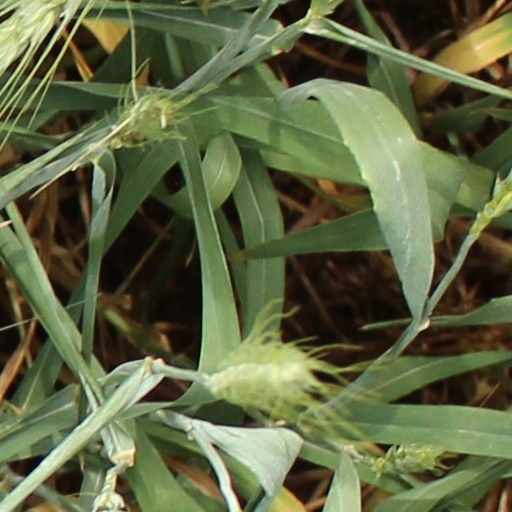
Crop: wheat